Renaissance sculpture

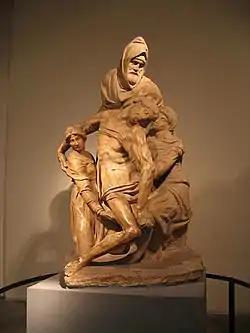
"The Deposition" by Michelangelo

Andrea del Verrocchio (1435–1488) was greatly influenced by the works of Donatello to the point of repeating some of his themes, such as the David in Florence or the equestrian statue of the "condottiere" Colleone in Venice (both in bronze). Verrocchio is characterized by his deep anatomical study. Antonio Pollaiuolo was also a good Florentine representative of the interpretation of corporeal energy and violent movement. His masterpiece in this style is "Hercules and Antaeus," kept in the Bargello Museum. Agostino di Duccio (1418–1481) was also a follower of Donatello, imitating his famous "schiacciato" relief style, especially in the decoration of the façade of the oratory of San Bernardino in Perugia and in the Malatesta temple in Rimini.